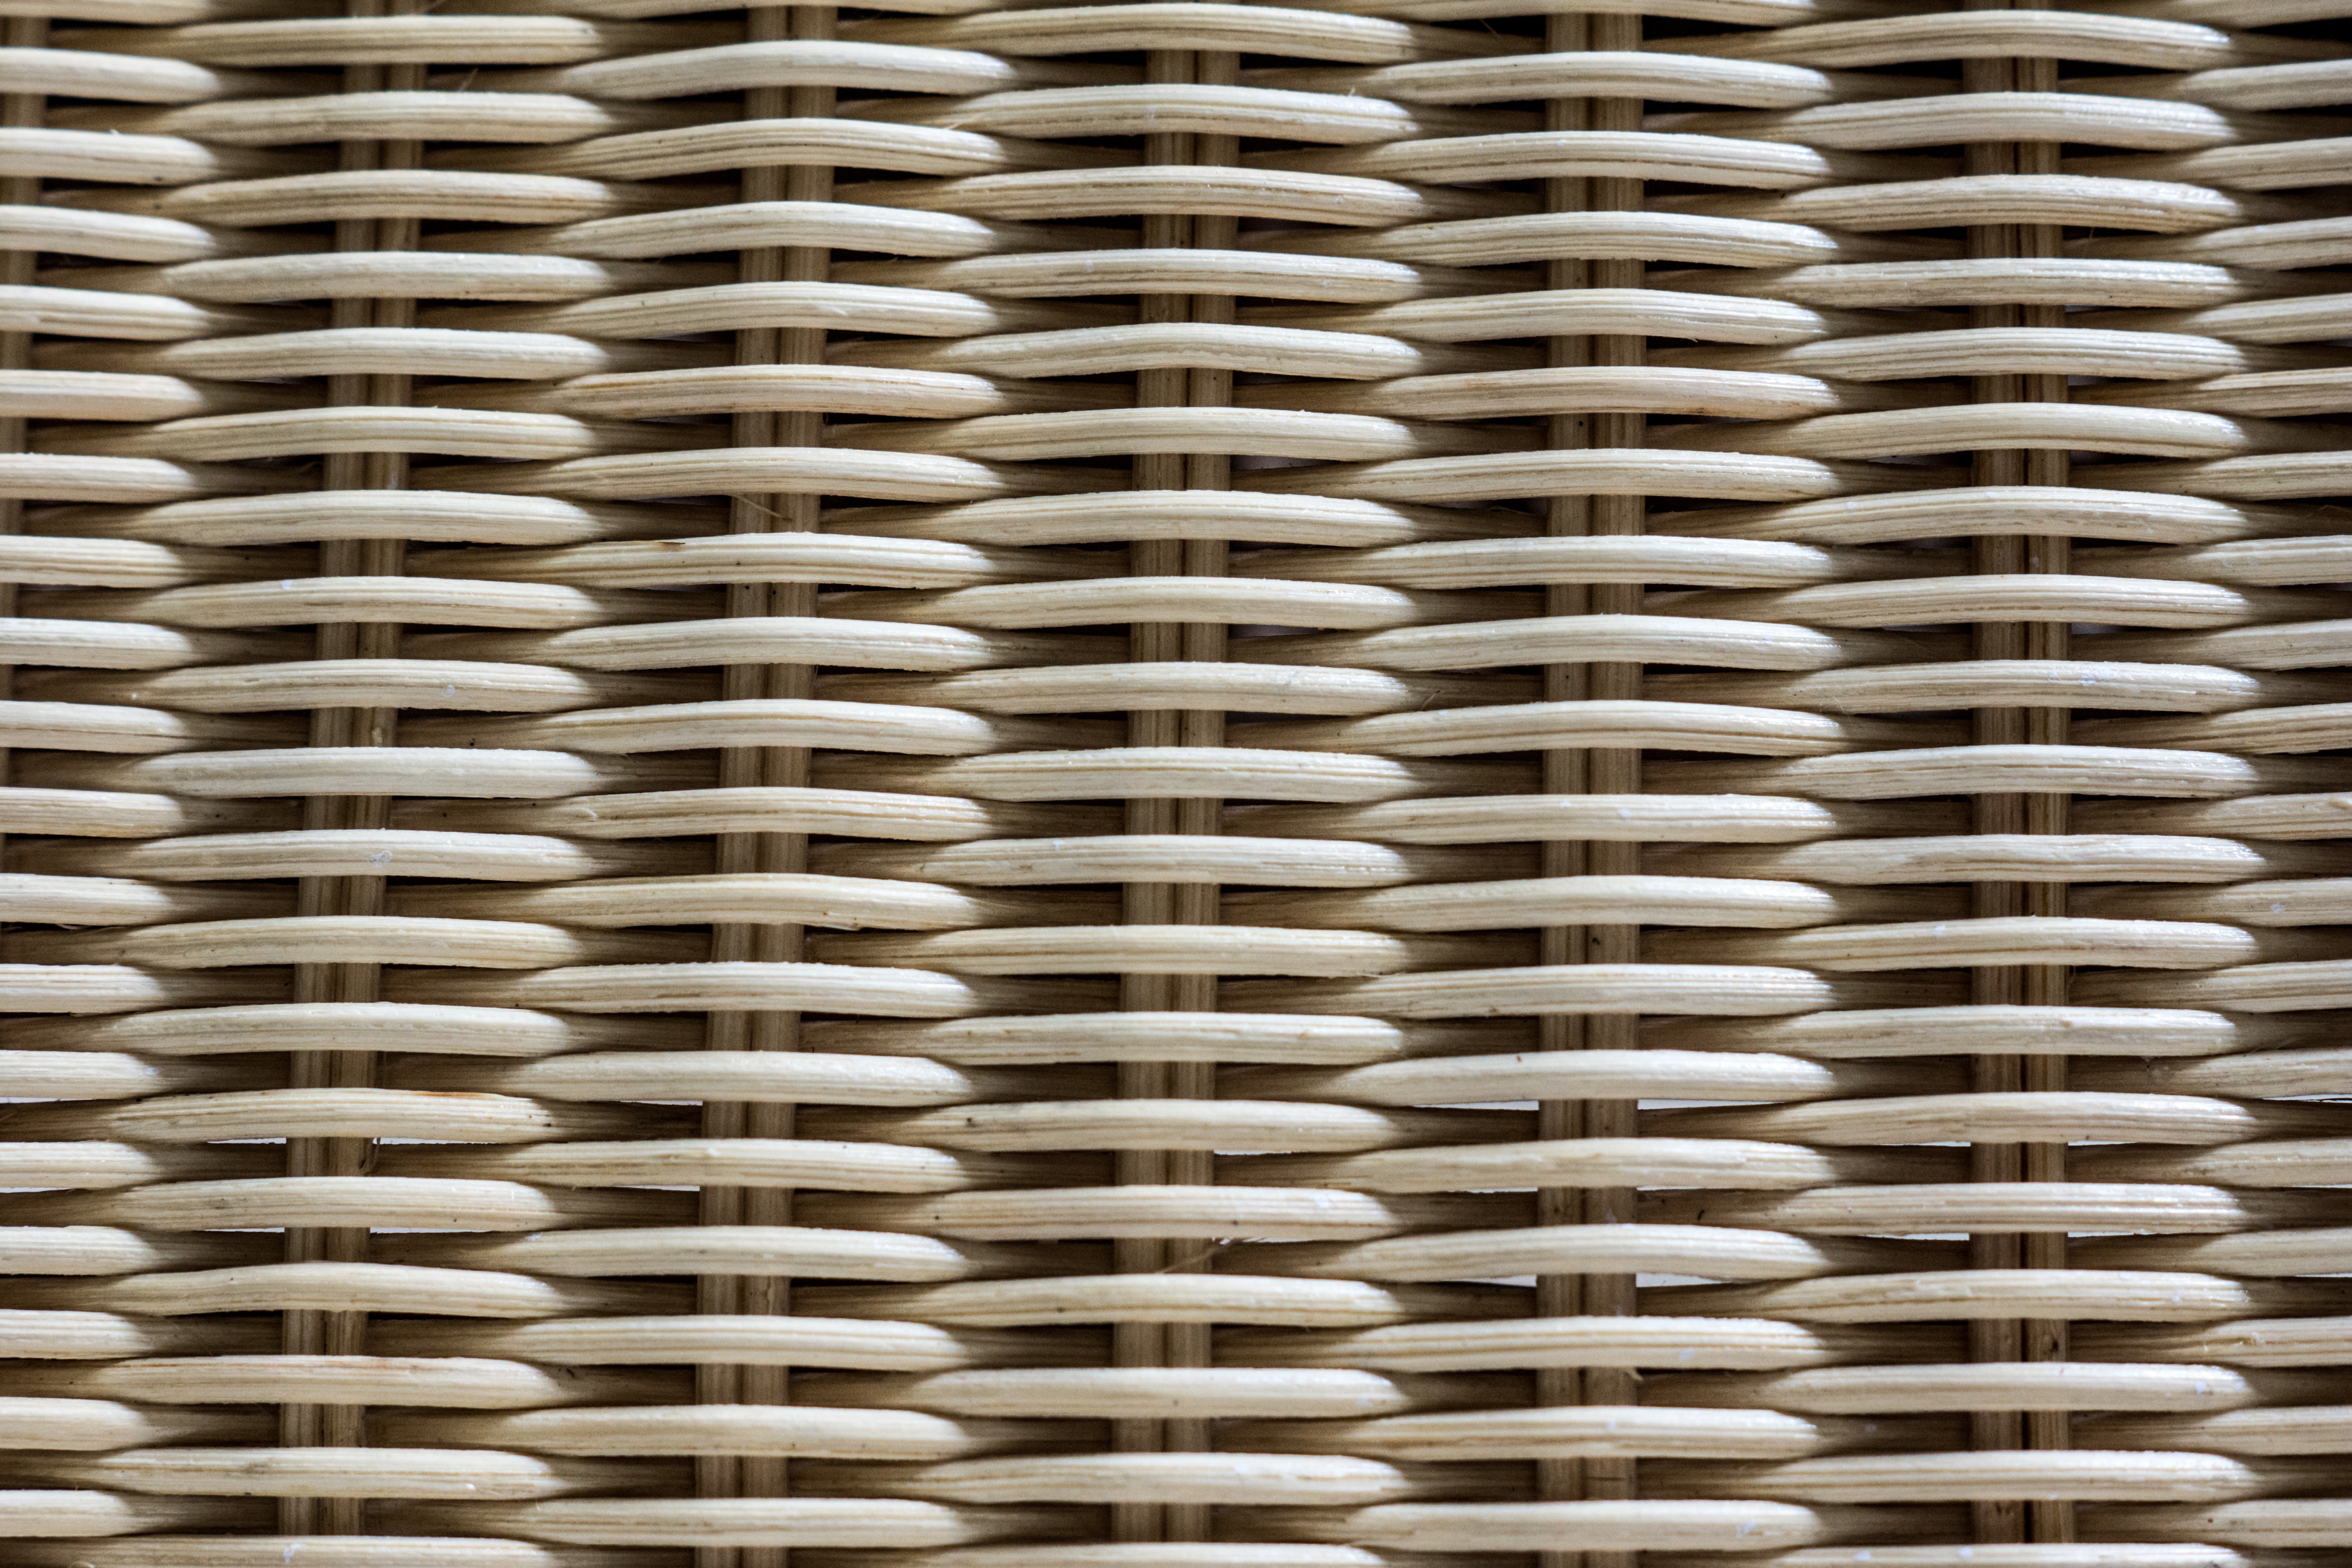
structure, wood, texture, spiral, floor, pattern, line, braid, interior design, background, design, beige, window blind, flooring, ratan, window covering, window treatment